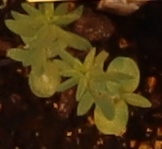
Label: Flax